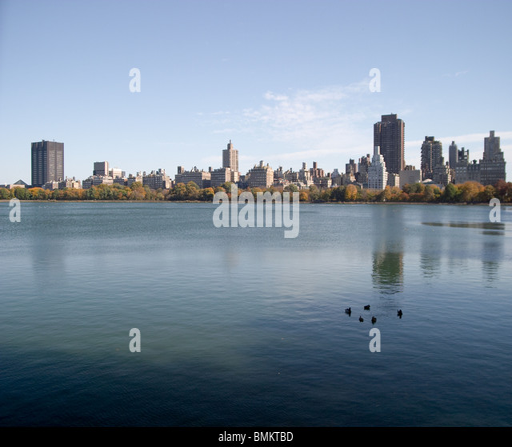
a small raft of ducks float